Zarama (band)

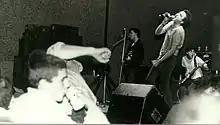
A Zarama concert on its early stage

Zarama is a Spanish music band in the Basque Radical Rock genre formed in 1977. The band, spearheaded by Roberto Moso, got together at Santurtzi, (Biscay, Basque Autonomous Community, Spain), combining for the first time punk rock and Basque language, a cultural mingling fraught with difficulties at the time.